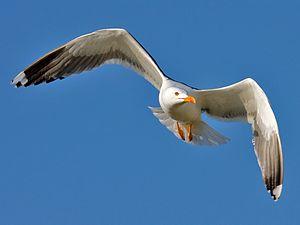
Goéland brun Magyar: Heringsirály 日本語: ニシセグロカモメ Lietuvių: Silkinis kiras